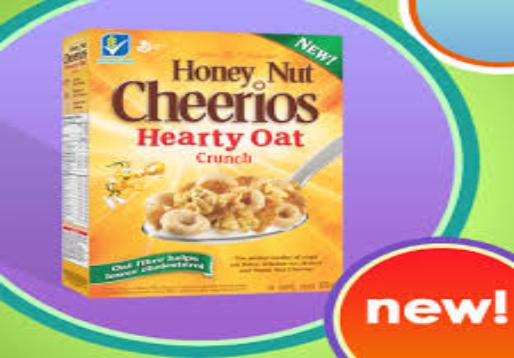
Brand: Honey Nut Clusters
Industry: Food